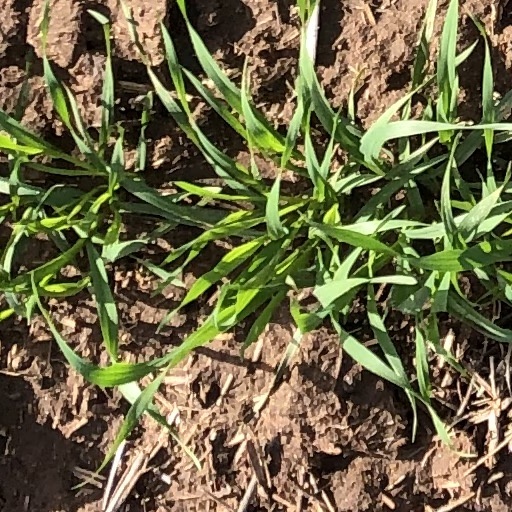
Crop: wheat